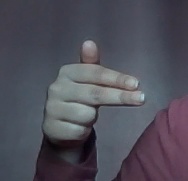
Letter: ghain